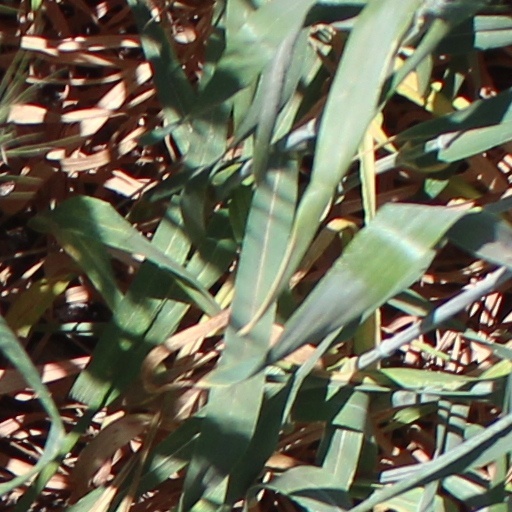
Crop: wheat